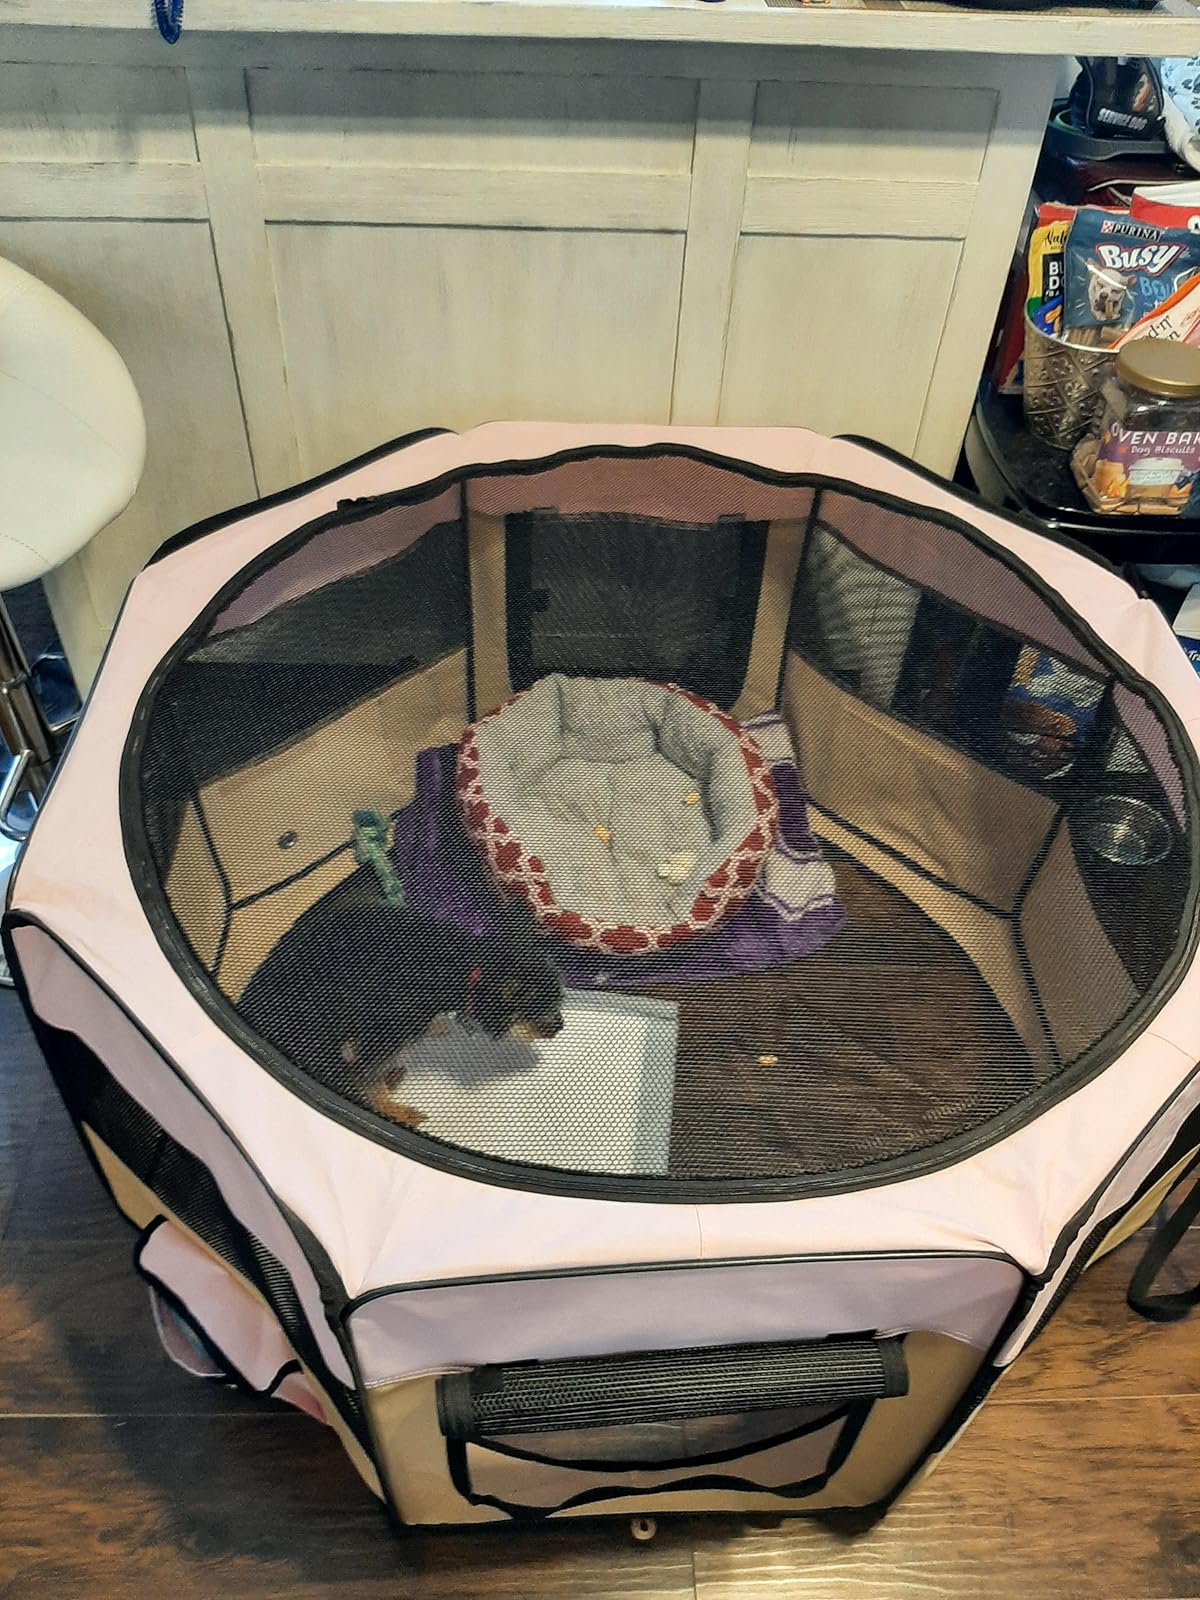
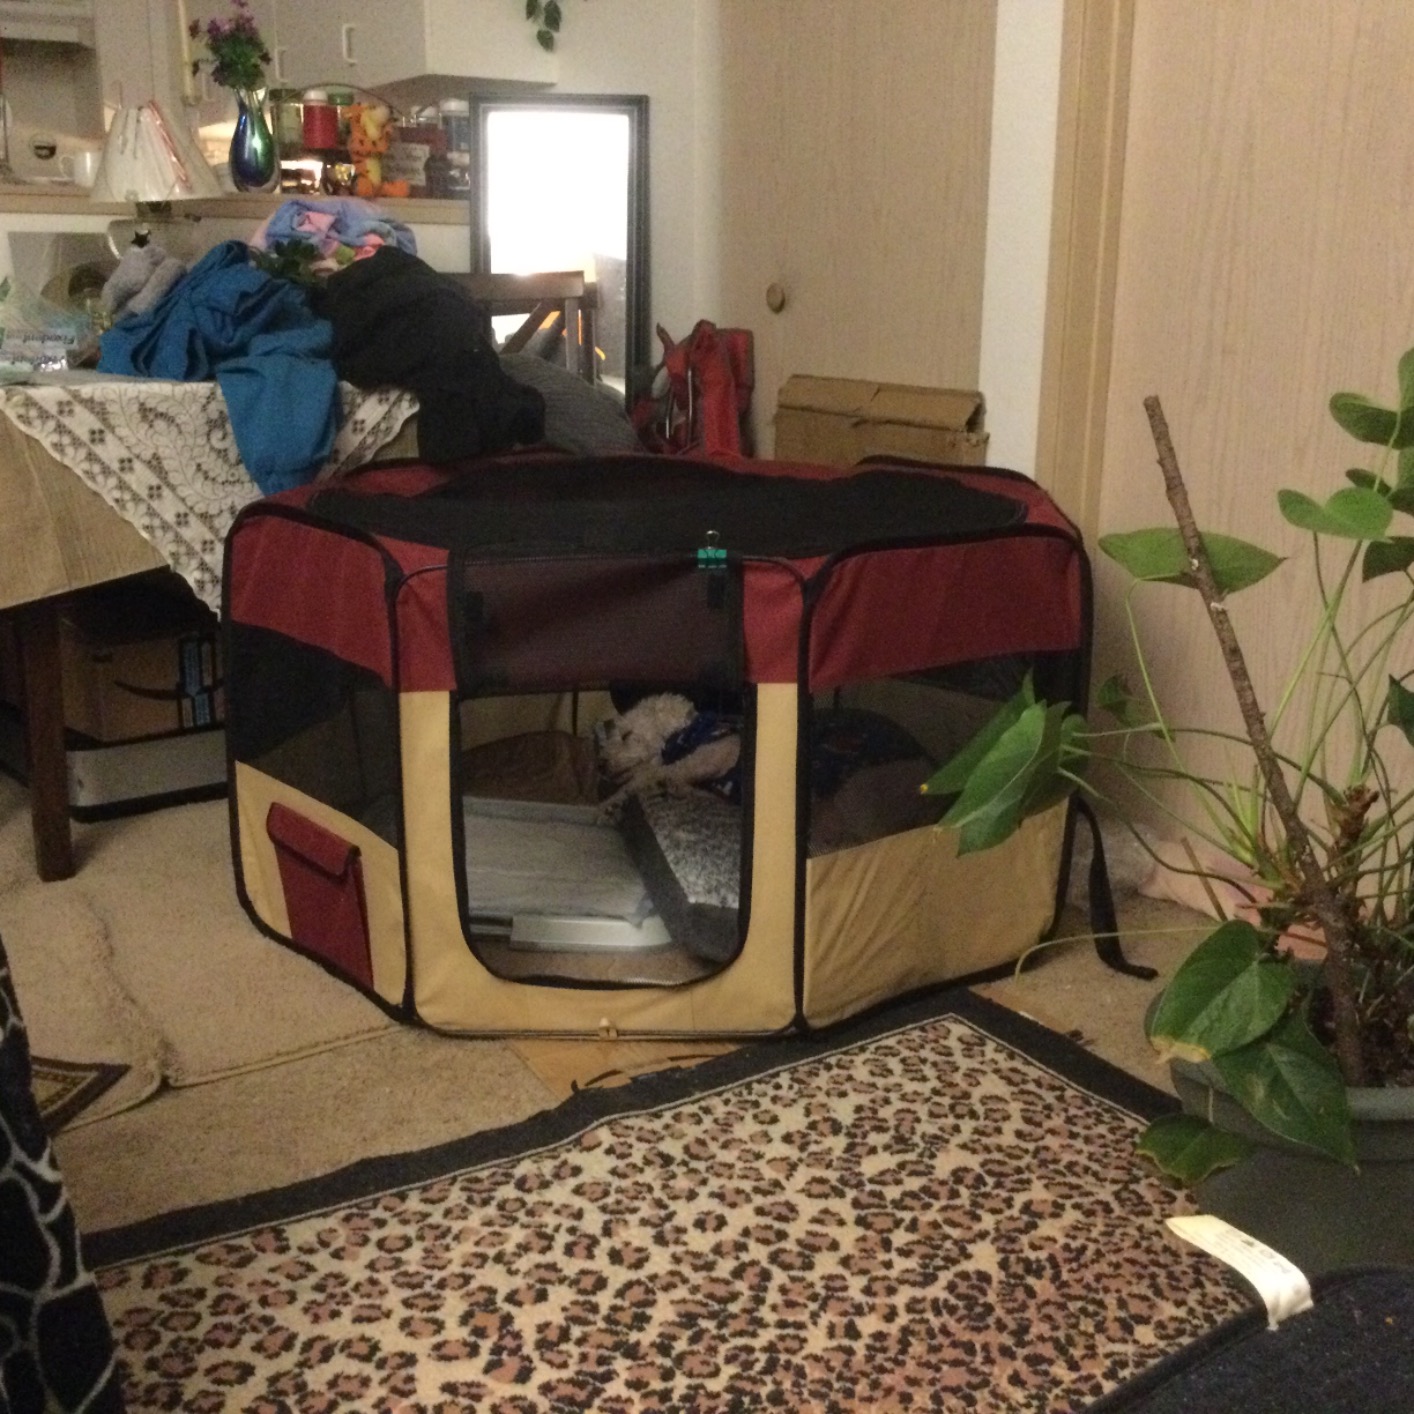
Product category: items_kennel
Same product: no